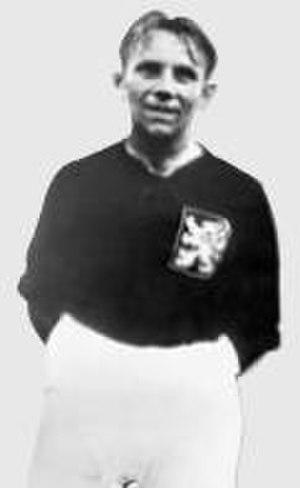
Oldřich Nejedlý est un footballeur tchécoslovaque.
L'équipe de Tchécoslovaquie de football, créée en 1920 et dissoute en 1993, est la sélection de joueurs tchécoslovaques représentant le pays dans les compétitions internationales de football masculin, sous l'égide de la Fédération tchécoslovaque de football.